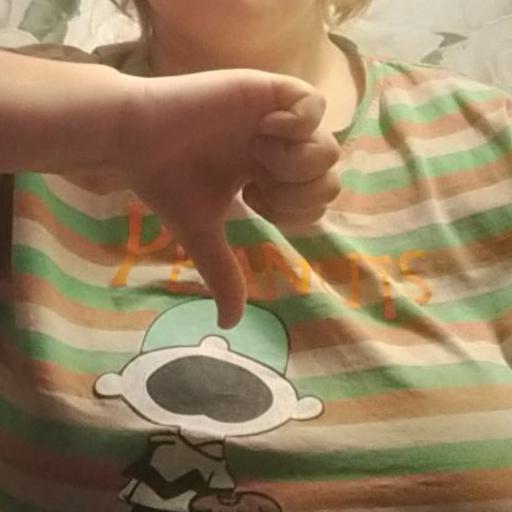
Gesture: dislike